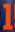
Number: 1